Byron Shefchik

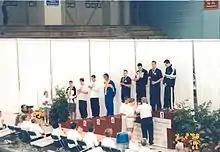
1998 Spring US Nationals

Tallied 17 first place wins during the season in events such as the 100 and 200 breast, 100 fly, 100 back, 200 and 400 IM, 200 medley and 400 medley. Shefchik competed at WAC Championships, where he placed first in both 100 and 200 breast. At the NCAA Championships, he placed fourth in the 200 breast, 13th in the 100 breast and 16th in the 200 IM. He was named both First and Second Team All-American.